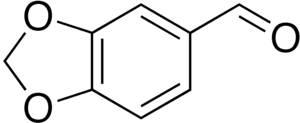
L'héliotropine ou pipéronal est un composé organique de formule brute C₈H₆O₃